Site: brandenburg
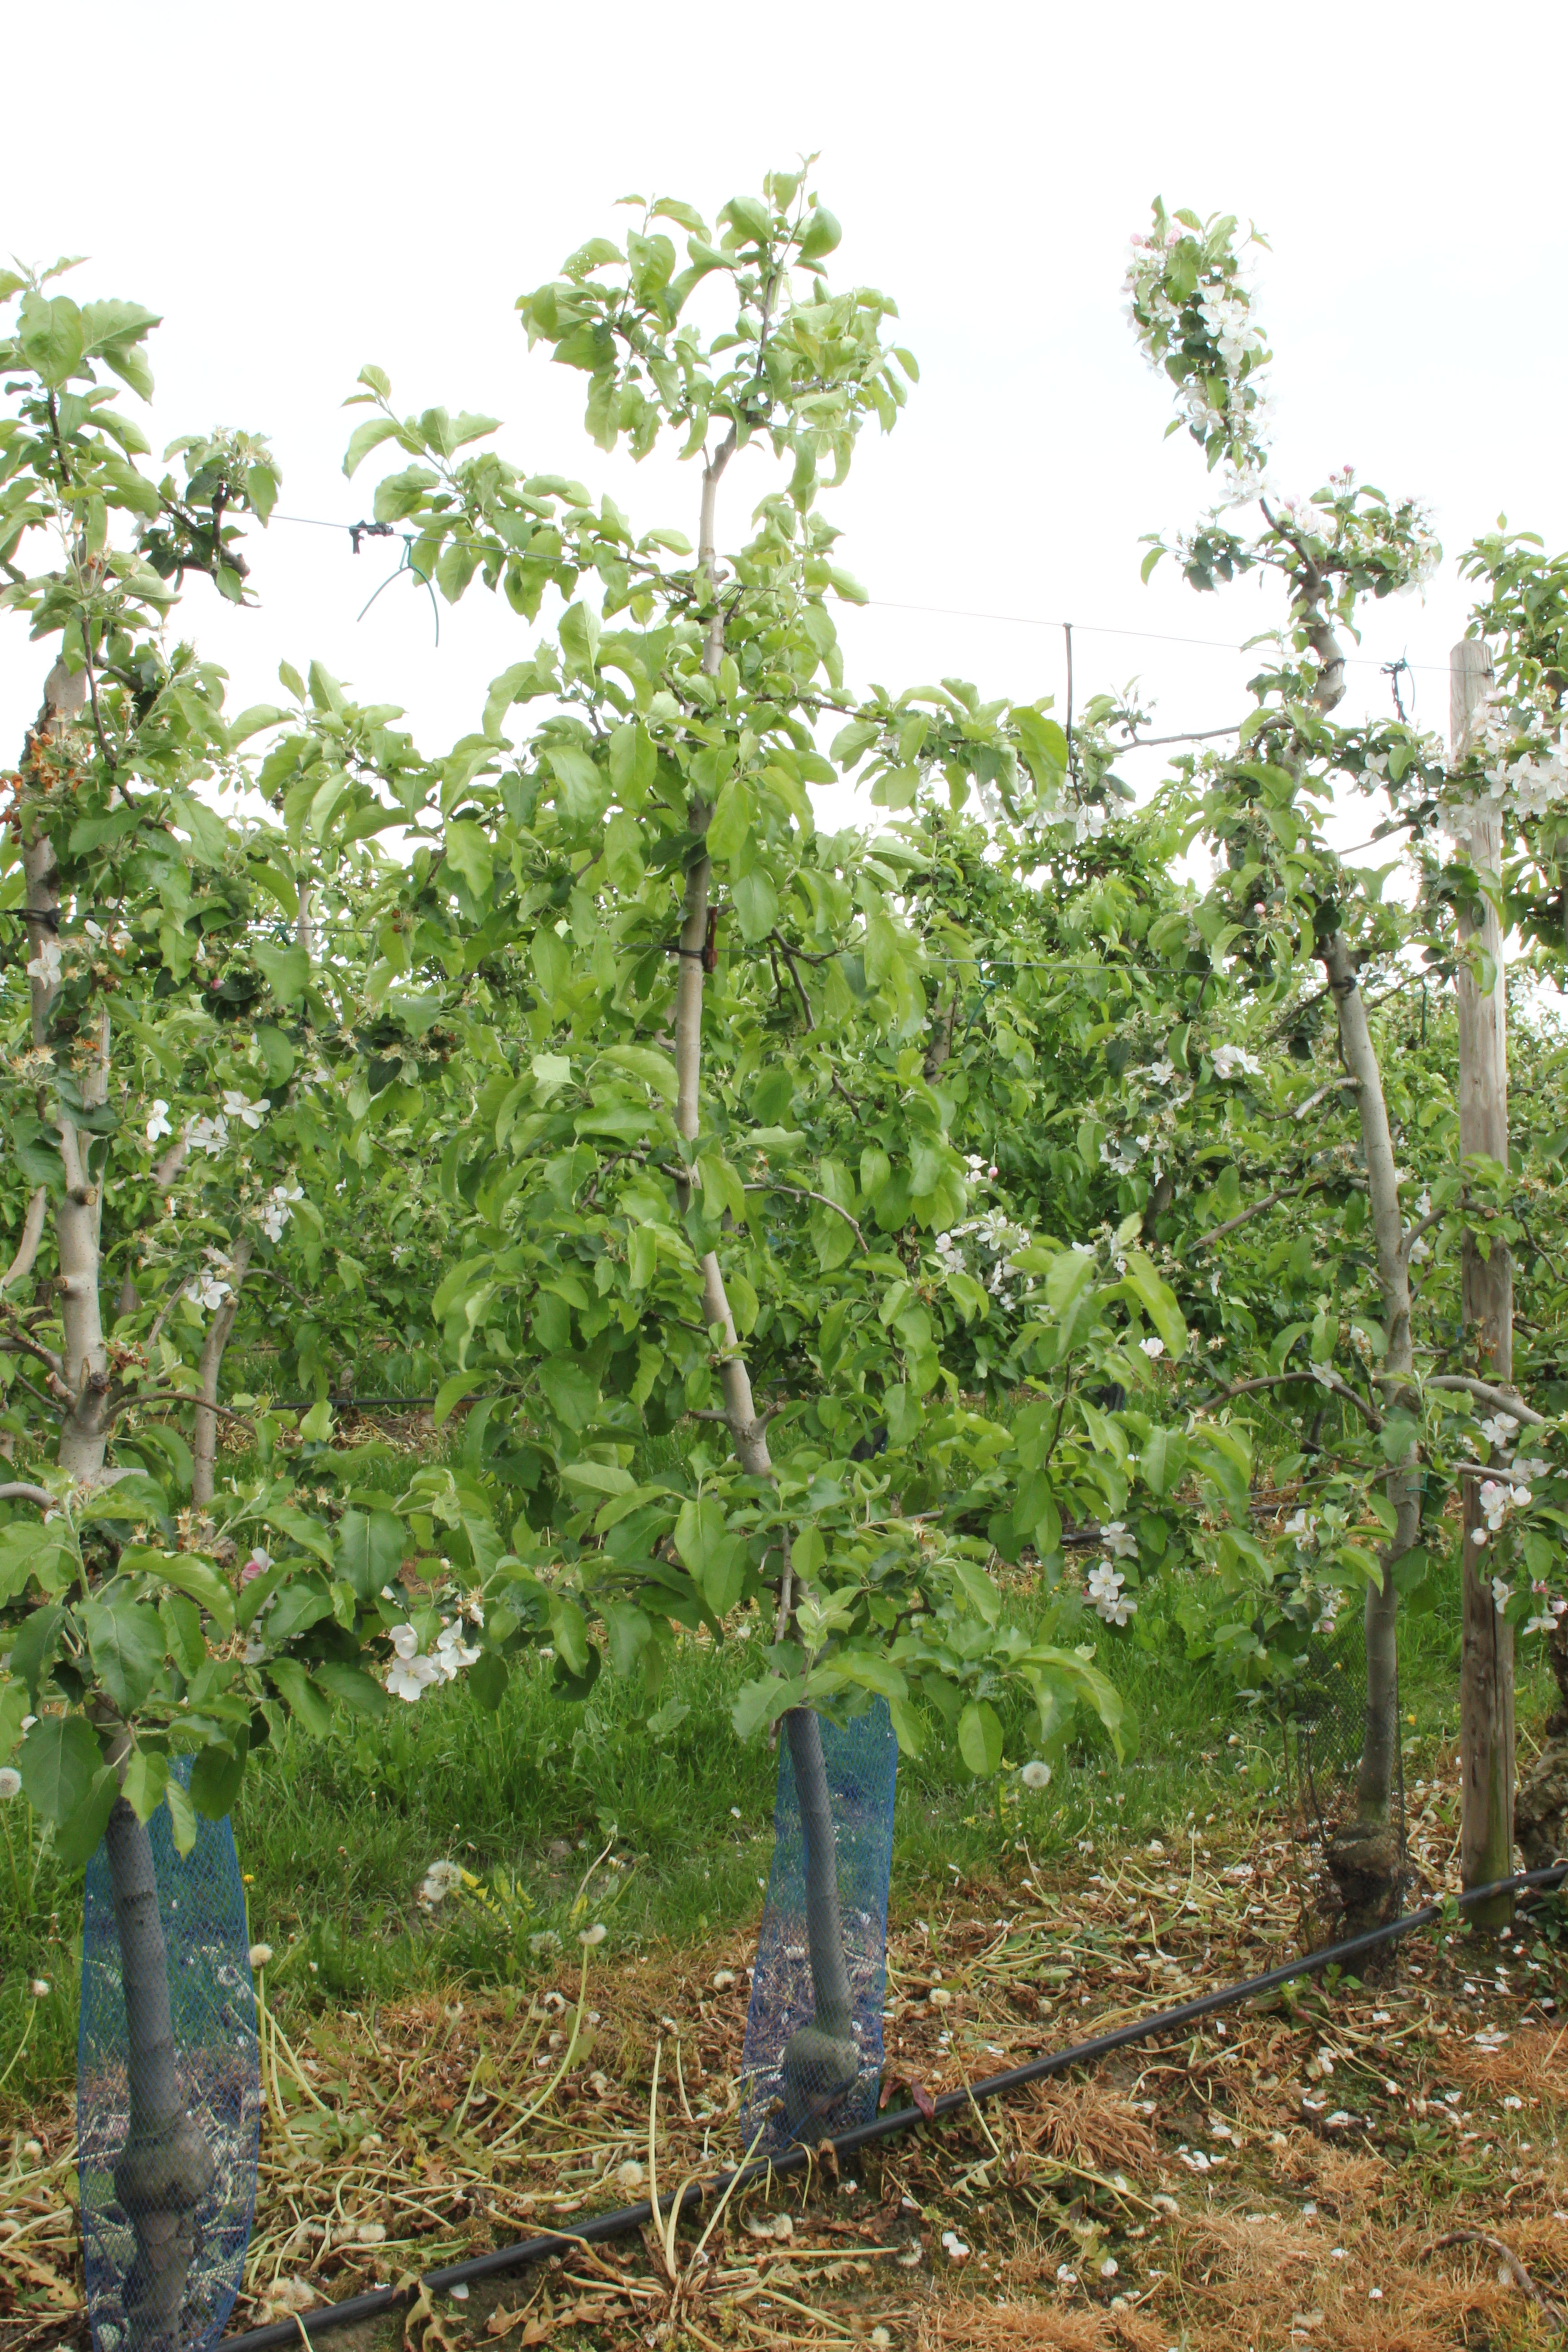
Growth stage (BBCH 67): Flowering